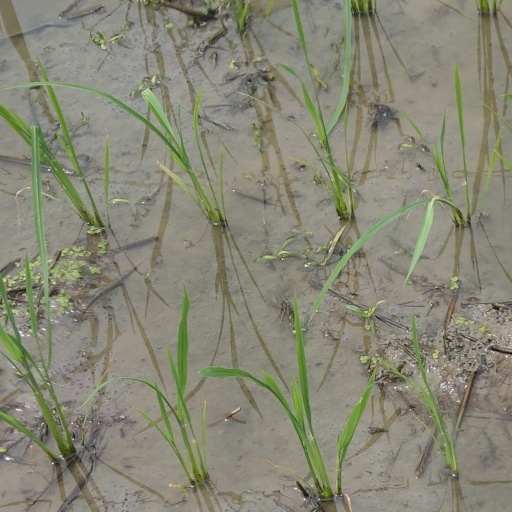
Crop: rice